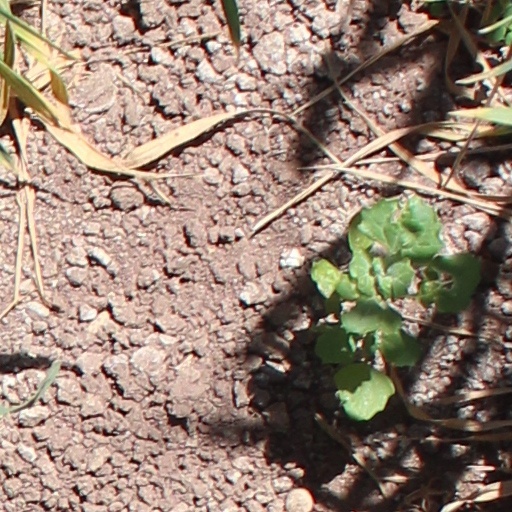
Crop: wheat